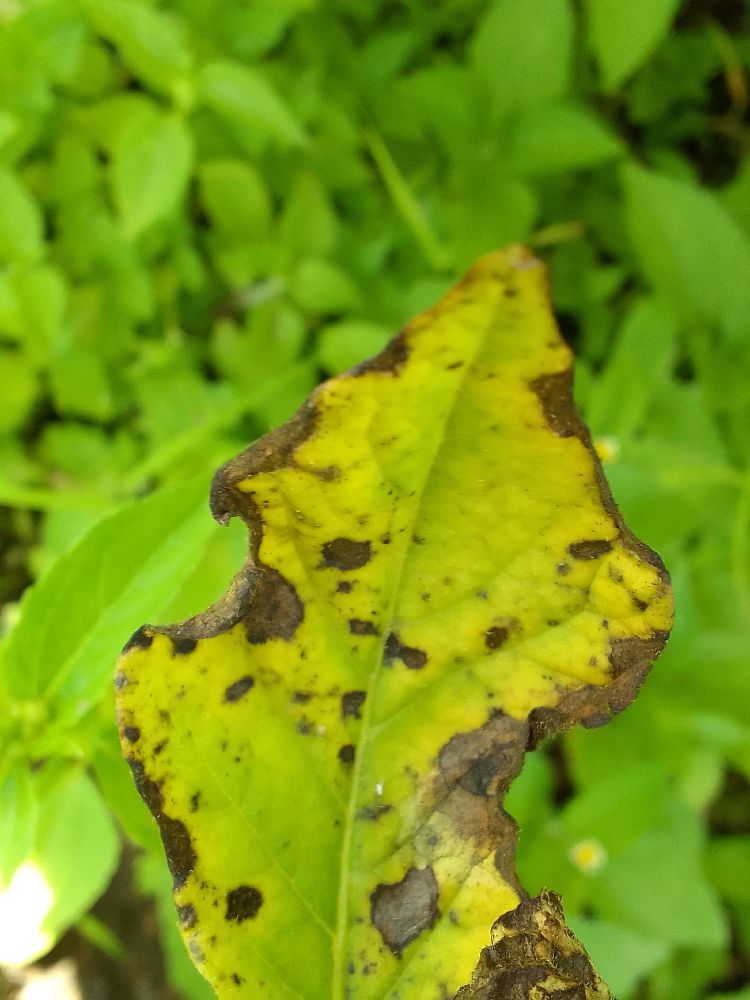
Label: Early blight